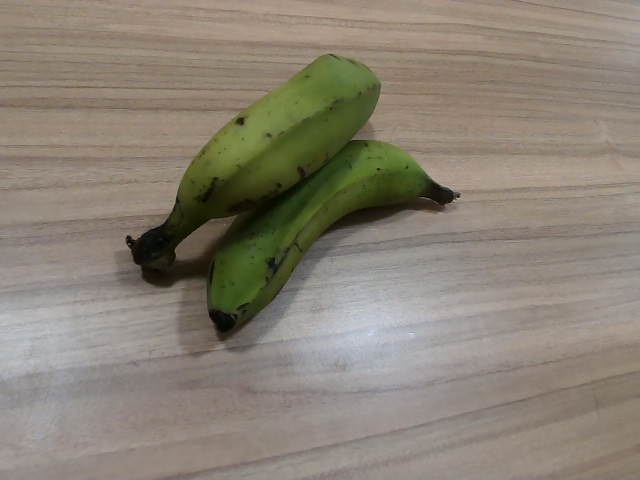
Label: Raw_Banana